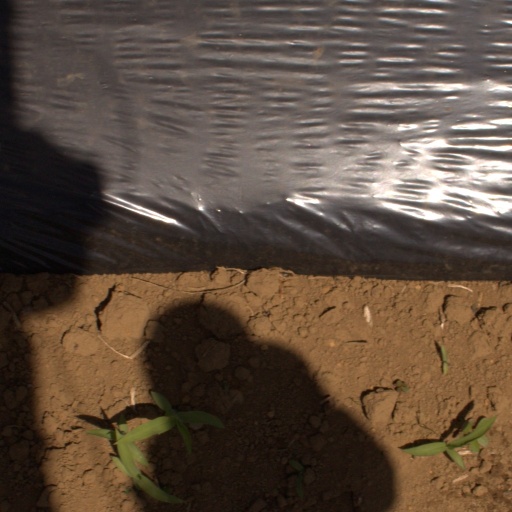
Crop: Jerusalem artichoke